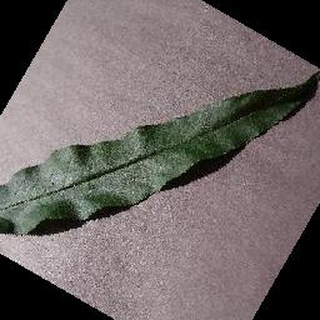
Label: healthy_peach